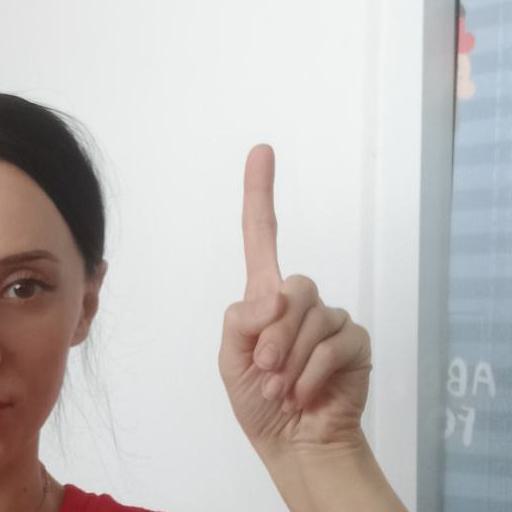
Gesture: one